Madison McGhee

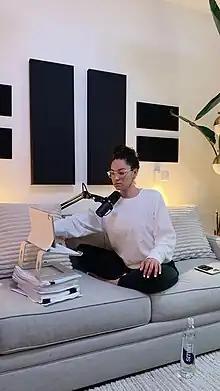
Madison McGhee recording her debut podcast, Ice Cold Case, in her Los Angeles apartment

McGhee got her start as a Production Assistant for Monumental Sports Network working with major sports teams in Washington, DC: the Wizards, Mystics, and Capitals. Eventually she made her own feature-length documentary in 2016 about gap years between high school and college and college and professional careers. It premiered in her hometown of Charleston, West Virginia.